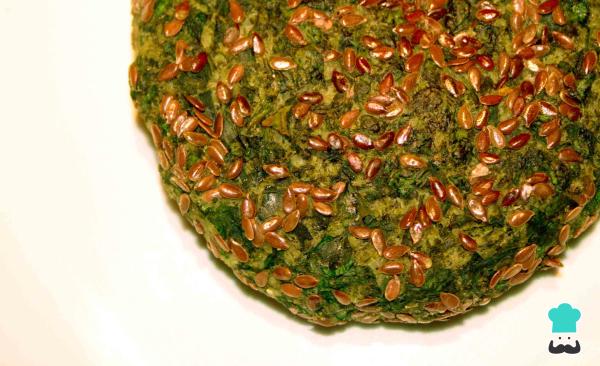
Si alguien tiene alguna duda acerca de lo divino que pueden ser los vegetales bien preparados y combinados, dale a probar esta exquisita arepa de espinaca y perejil. ¡Yo ya la sometí a prueba!Ahora muchas amistades quieren explorar también otras recetas de espinacas. ¡Se acabó el perjuicio hacia lo verde!¿Sorprendiste a alguien con esta receta? o ¿Te sorprendiste a ti mismo? Estoy muy curiosa, cuéntame tu experiencia y si fotografías tu obra...¡mejor!